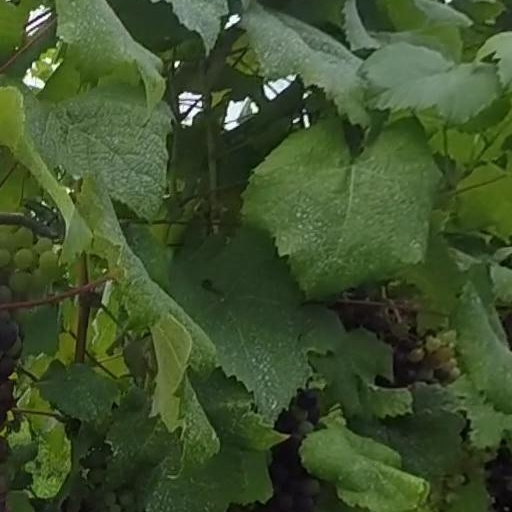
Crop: grape